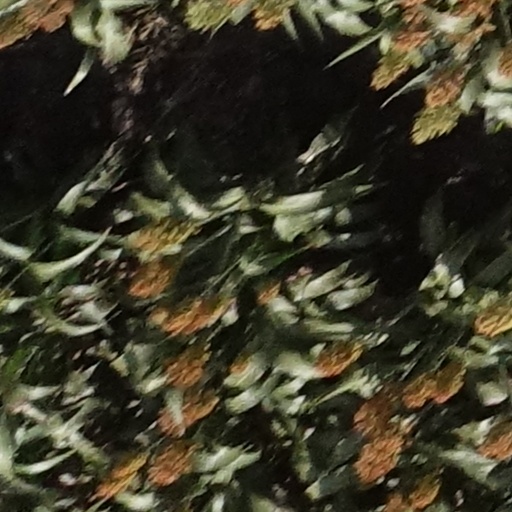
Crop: sorghum